Luksika Kumkhum

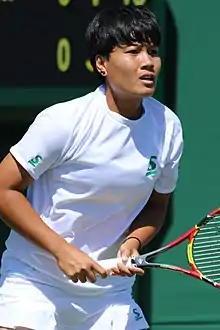
Luksika Kumkhum at the 2018 Wimbledon Championships

Luksika "Luk" Kumkhum (born 21 July 1993) is a Thai tennis player. She turned professional in 2011, and reached her career-high singles ranking of world No. 66 on 19 November 2018. On 16 July 2018, she peaked at No. 86 in the WTA doubles rankings.